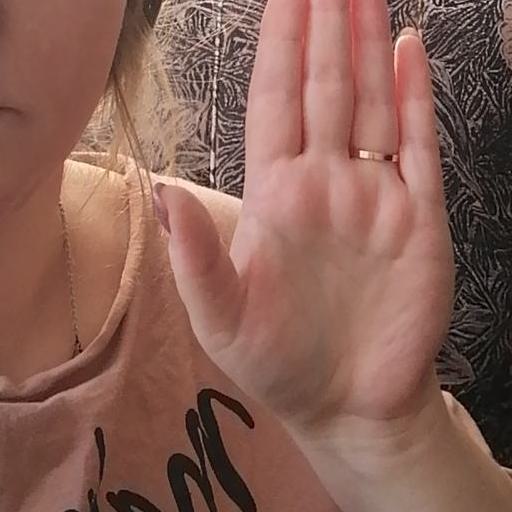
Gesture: stop